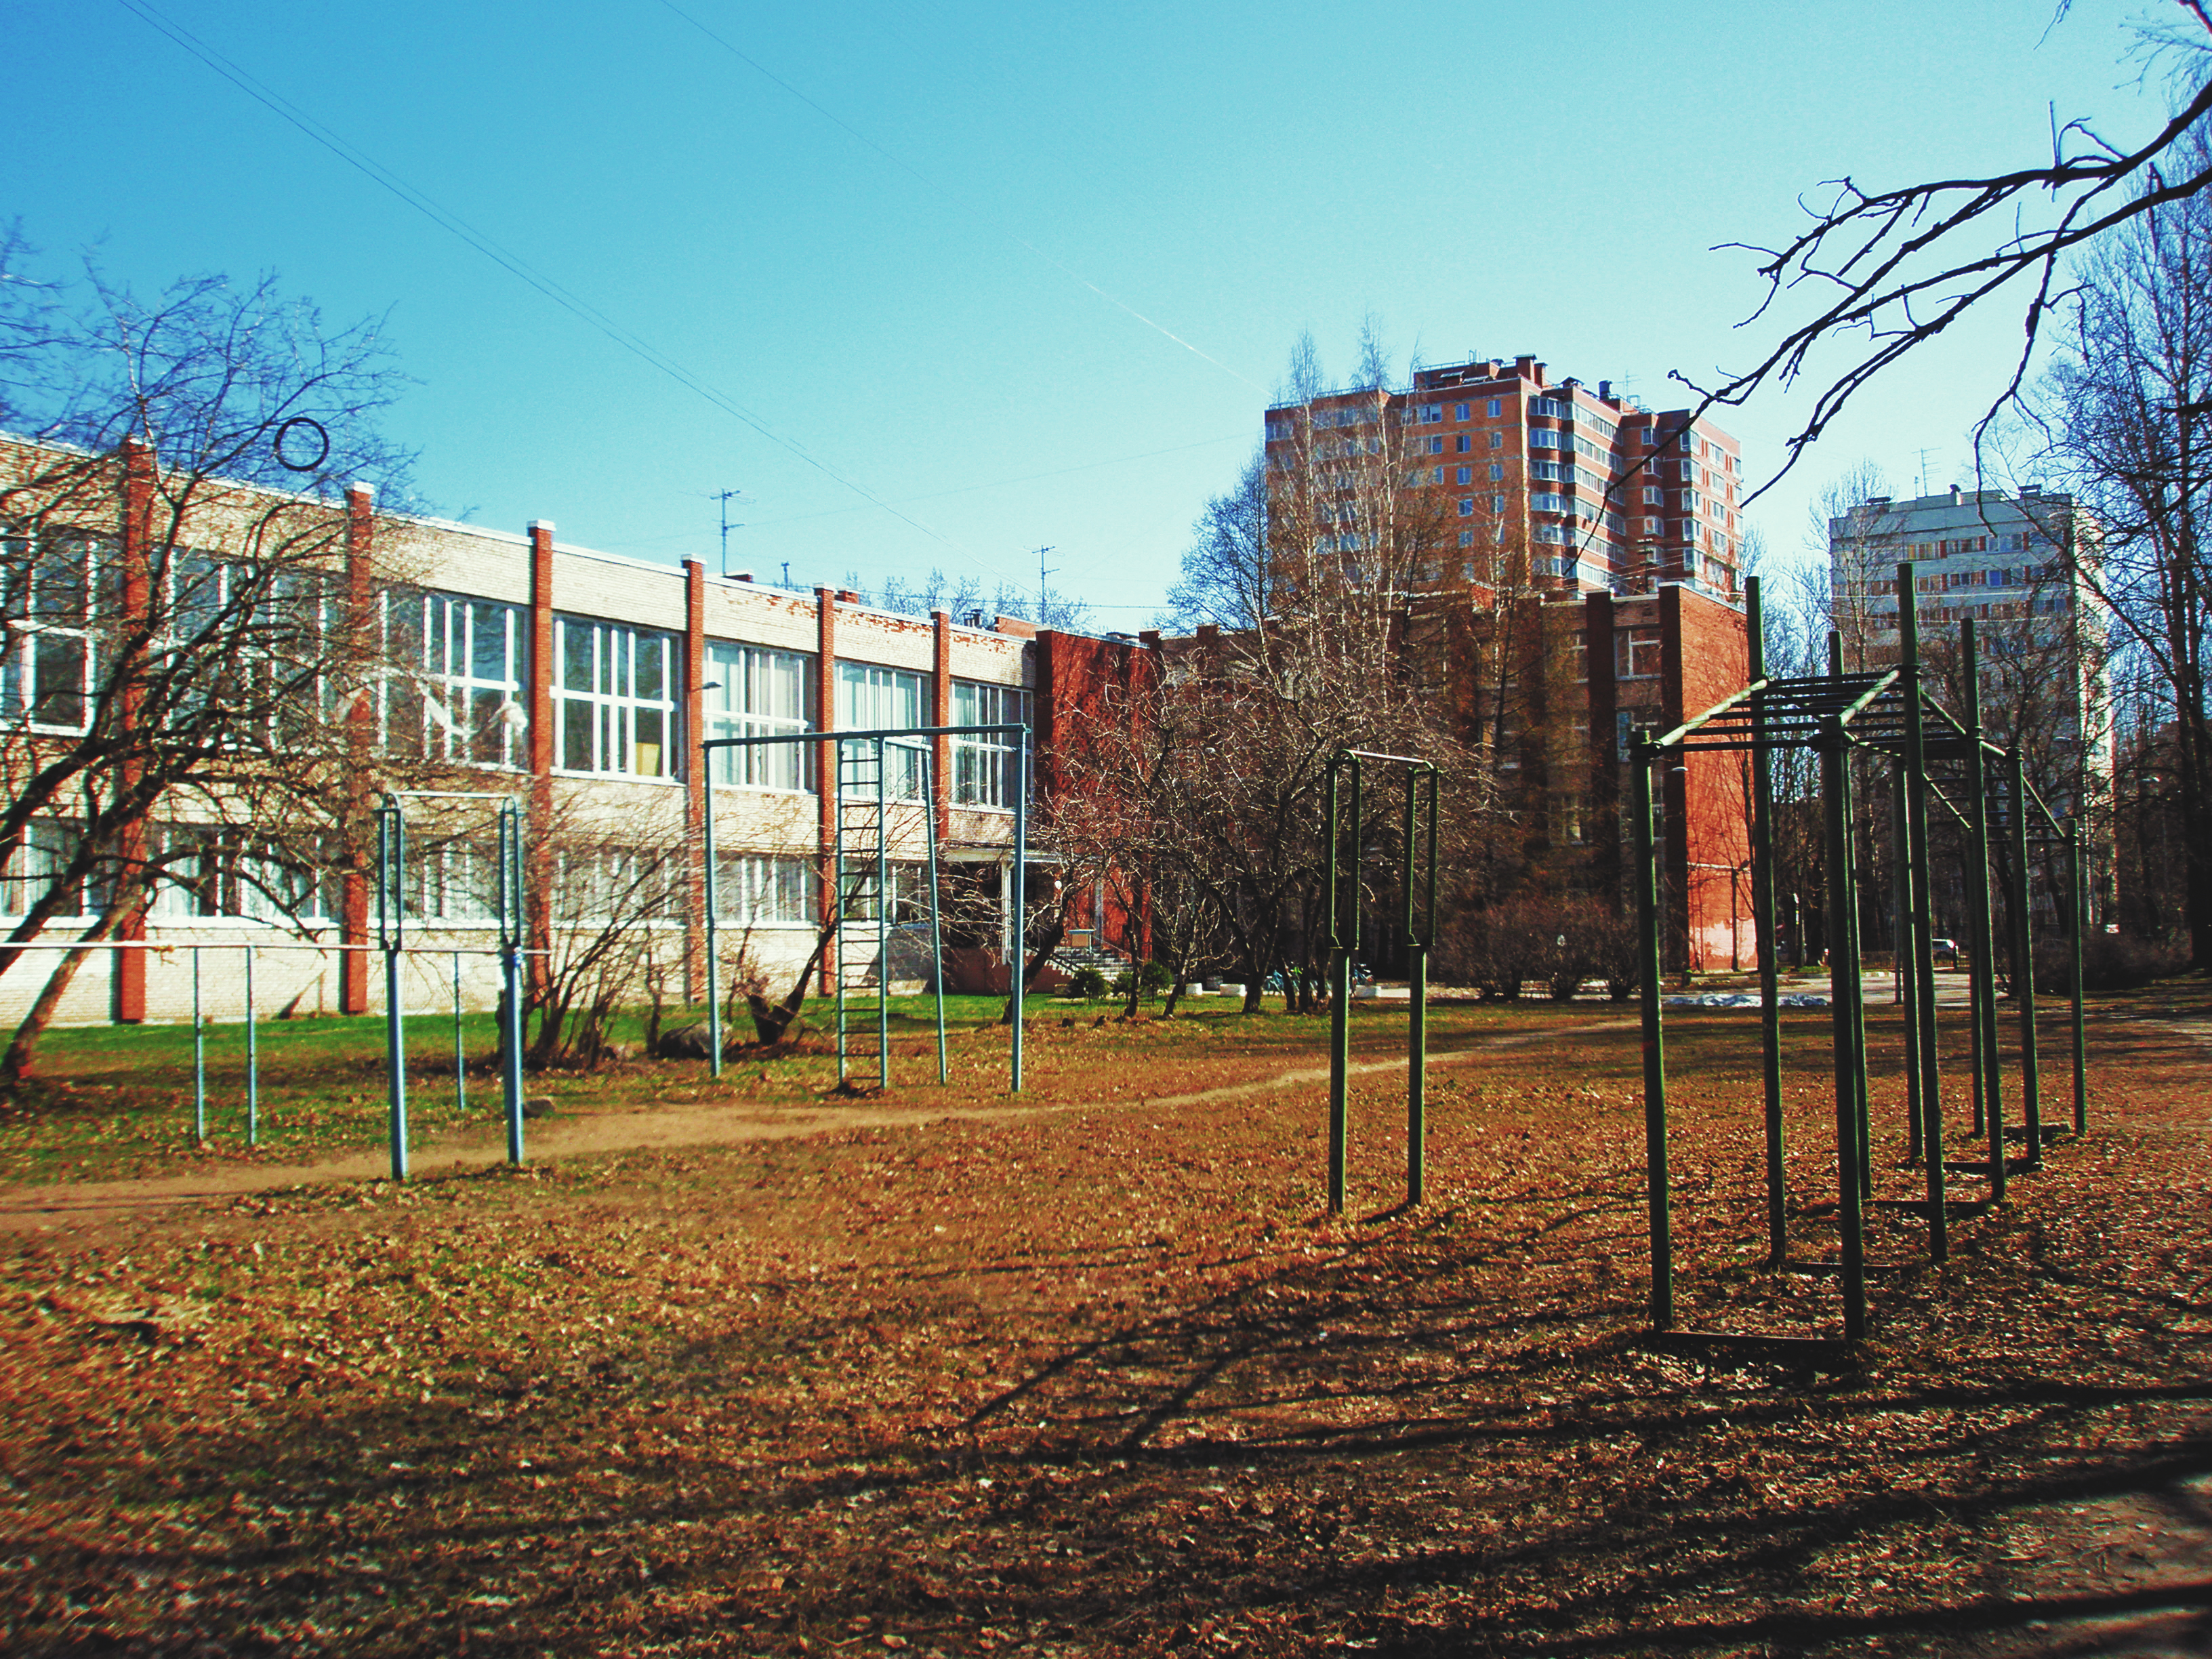
images, sky, plant, building, window, tree, land lot, grass, residential area, house, landscape, city, urban design, Tints and shades, facade, natural landscape, metal, suburb, mixed use, tower block, street, apartment, condominium, winter, soil, road, twig, downtown, road surface, street light, brick, estate, campus, autumn, public utility, deciduous, park, evening